University of California, Santa Barbara

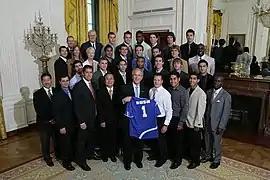
2006 NCAA soccer champions visit President George W. Bush at the White House

Santa Barbara is one of the ten major campuses affiliated with the University of California. The University of California is governed by a 26-member board of regents, 18 of which are appointed by the Governor of California to 12-year terms, seven serving as "ex officio" members, and a single student regent. The position of chancellor was created in 1952 to lead individual campuses. The Board of Regents appointed Henry T. Yang to be the fifth chancellor of the university in 1994.